Surfer Joe Summer Festival

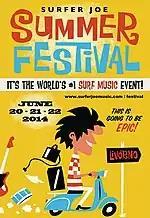
2014 Poster by Fred Lammers

"Location:" Surfer Joe Cafe & Diner, Livorno